Filigree architecture

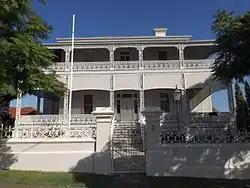
Palma Rosa, Hamilton (1887) was proposed by Apperly, Irving, & Reynolds as an example of a building whose defining feature is its verandah screen.

"Filigree" was first proposed as a style descriptor by architectural historian Richard Apperly, and was popularised in "'A Pictorial Guide to Identifying Australian Architecture: Styles and Terms from 1788 to the Present"' (1989) by Richard Apperly, Robert Irving & Peter Reynolds. With the book, they attempted to establish a series of guidelines governing Australian architectural styles. Australian architectural history was split into six distinct, chronological eras: Old Colonial; Victorian; Federation; Inter-War; Post-War; and Late-Twentieth Century.